Ștefan Baștovoi

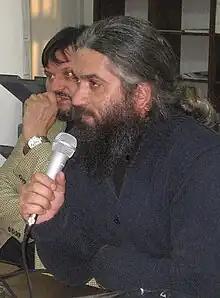

Ștefan Baștovoi (born 4 August 1976 in Chișinău), best known as Savatie Baștovoi is a Moldavian orthodox monk, essayist, poet, painter, novelist, theologian and Romanian writer of the Republic of Moldova. He became a member of the Writers' Union of Moldova in 1996. He was also a moderator of a television show.